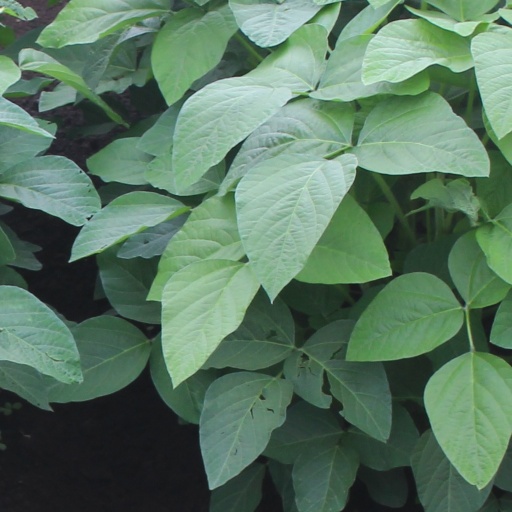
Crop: soybean